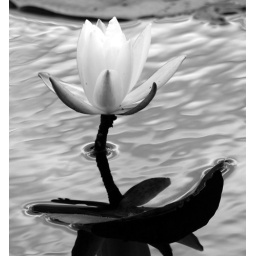
uploaded for the Garden City Hospital show entry...all photos in black and white